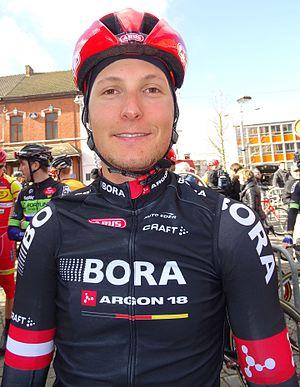
Reportage réalisé le mercredi 2 mars à l'occasion du départ du Samyn des Dames 2016 et du Samyn 2016 à Quaregnon, Belgique.
La saison 2016 de l'équipe cycliste Bora-Argon 18 est la septième de cette équipe.